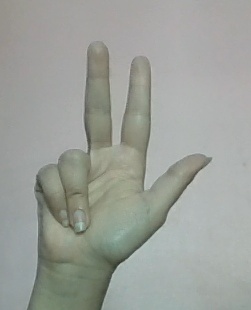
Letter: al